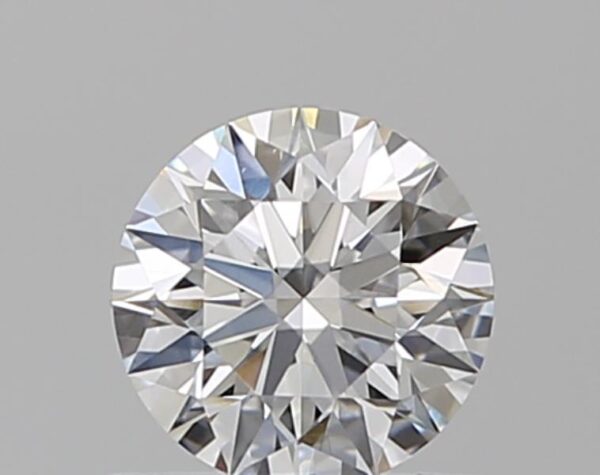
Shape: round
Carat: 0.51
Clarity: VS1
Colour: F
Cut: EX
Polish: EX
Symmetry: EX
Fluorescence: N
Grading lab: GIA
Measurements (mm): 5.09 x 5.11 x 3.2